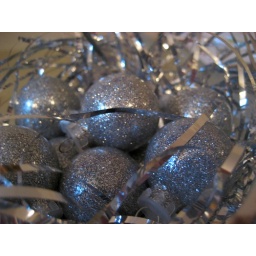
These are sitting in a small glass bowl on my coffee table.